Lucian Blaga University of Sibiu

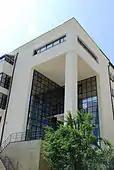

The school of engineering was established in 1976, as the Institute of Superior Education. In 1986 it was transformed into the Sub-Engineering Institute, subordinated to the Technical University of Cluj-Napoca.